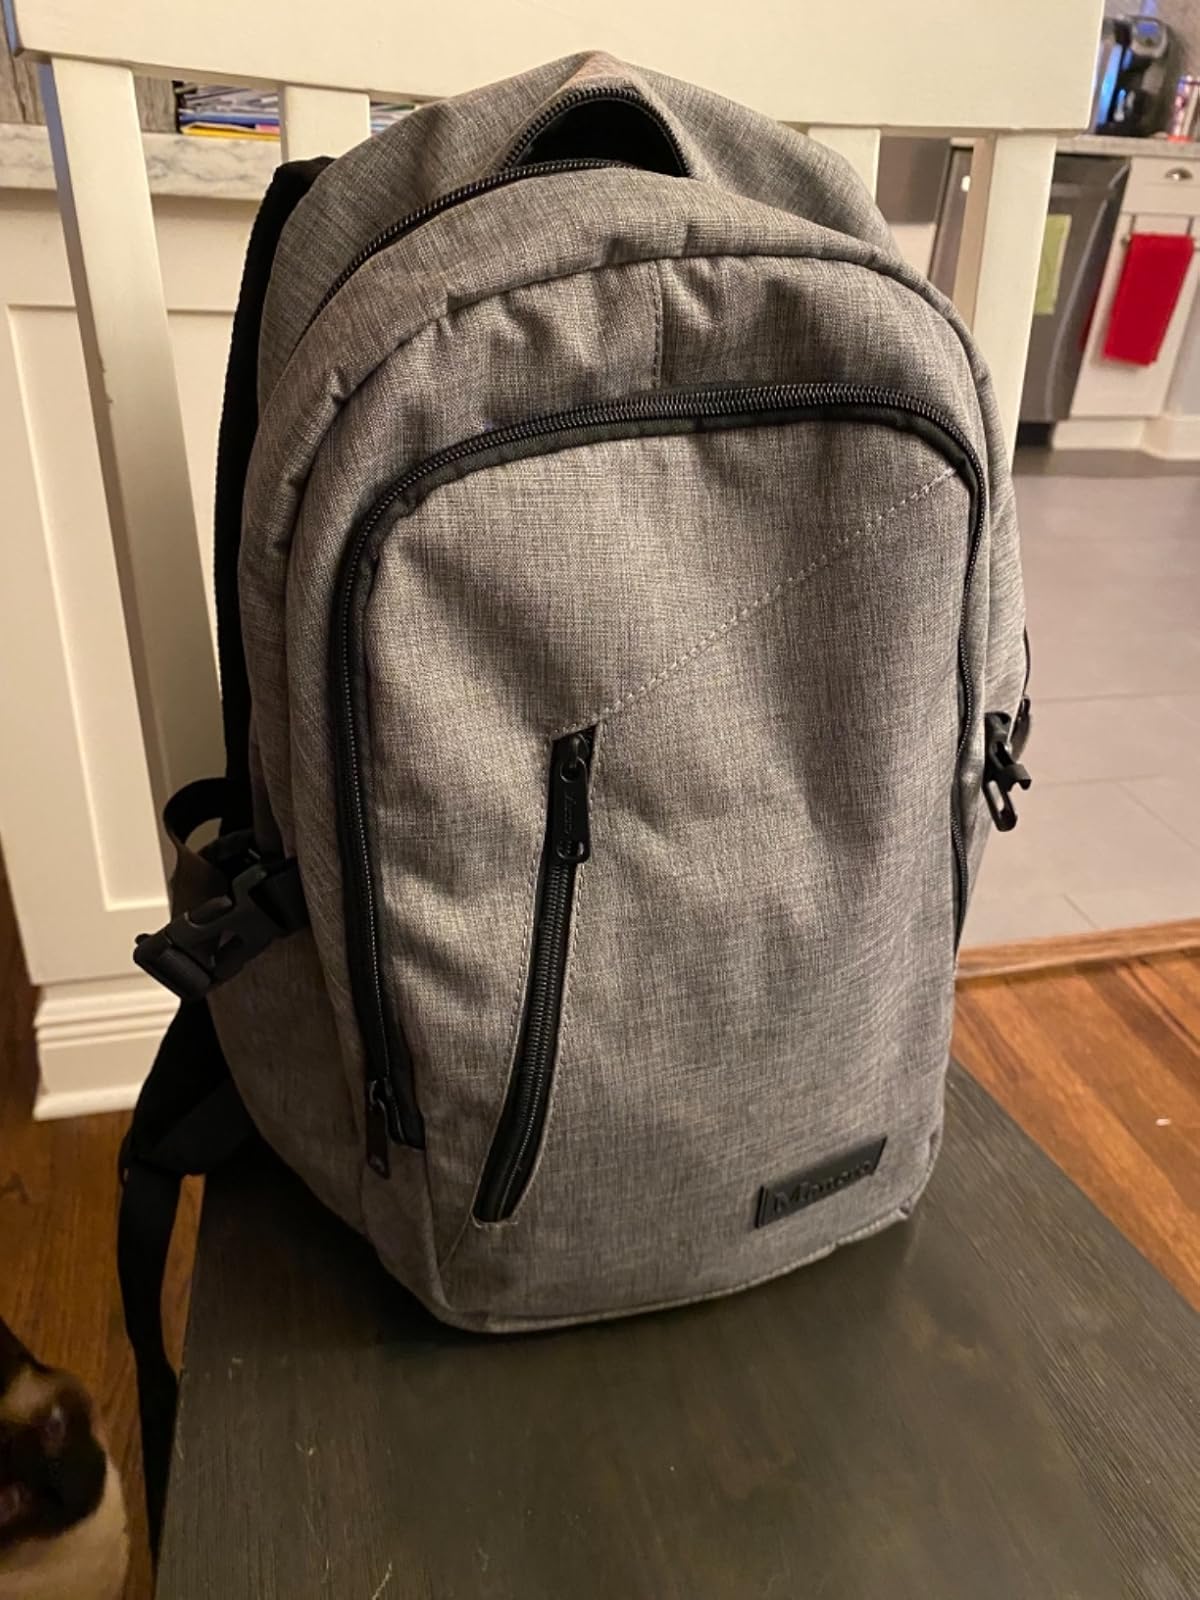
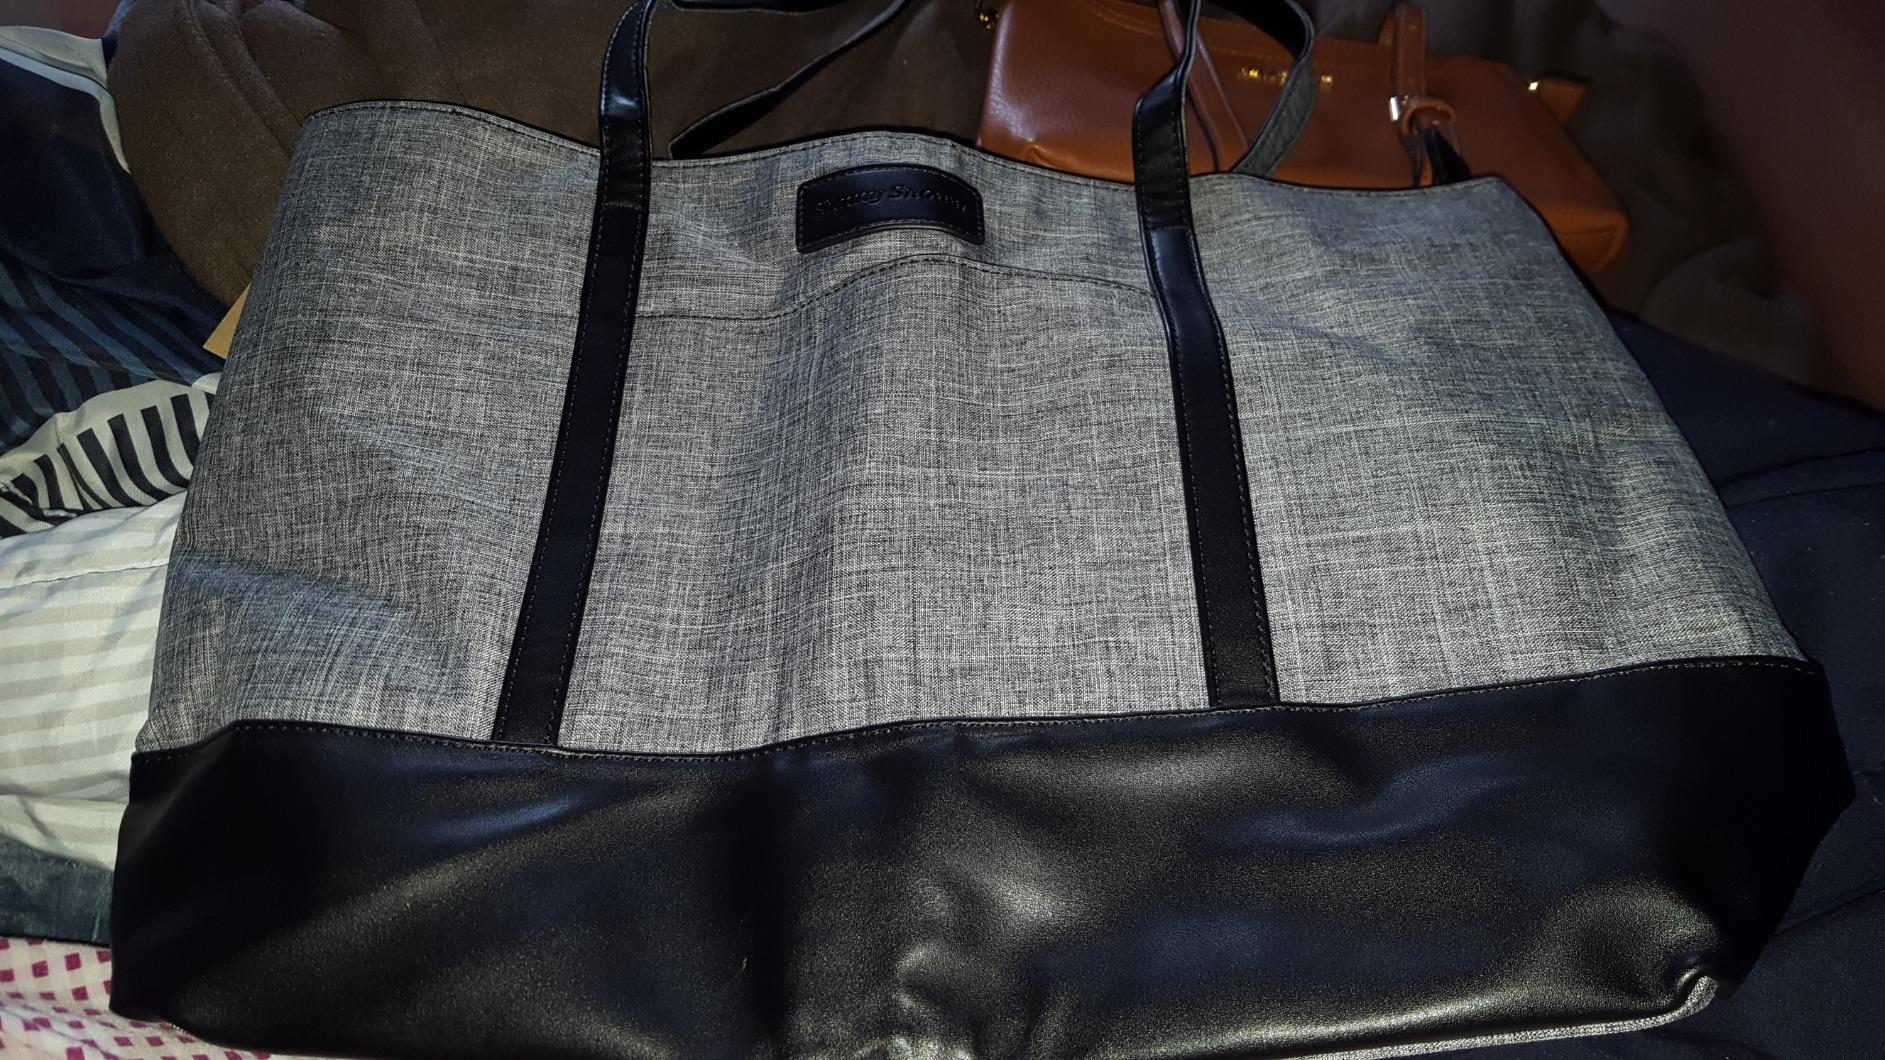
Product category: bag
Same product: no